Eduardo de Sá

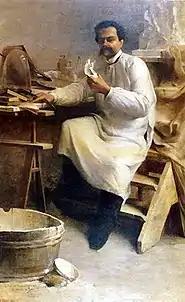
Eduardo de Sá; portrait by Arthur Timótheo da Costa (1910)

Eduardo de Sá (1 April 1866, Rio de Janeiro 17 December 1940, Rio de Janeiro) was a Brazilian sculptor and painter.